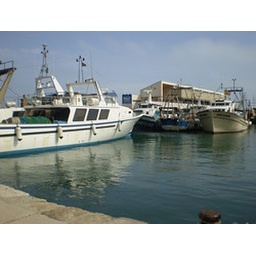
A few of the fishing boats moored right beside the fish market )the building in the background.=